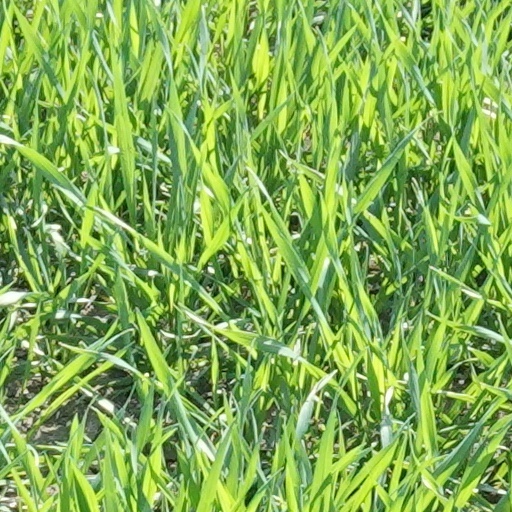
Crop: wheat